Harvard Medical African Expedition (1926–1927)

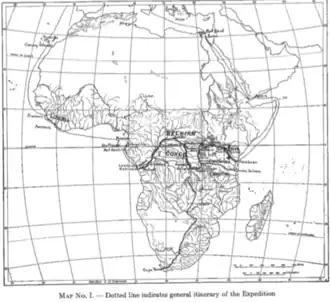
The dotted lines marks the route taken by the Expedition

The Harvard Medical African Expedition of 1926–1927 was an eight-man venture sent by Harvard University for the primary purpose of conducting a medical and biological survey of Liberia; the secondary purpose being to then cross Africa from coast to coast - west to east - through the Belgian Congo (and other regions) so as to make a comparative study of their Liberian findings. Furthermore, the Liberian interior was next of kin to being terra incognita in the West, there having been no previous medical or scientific survey of the region, nor any recorded expedition into the Liberian hinterlands.